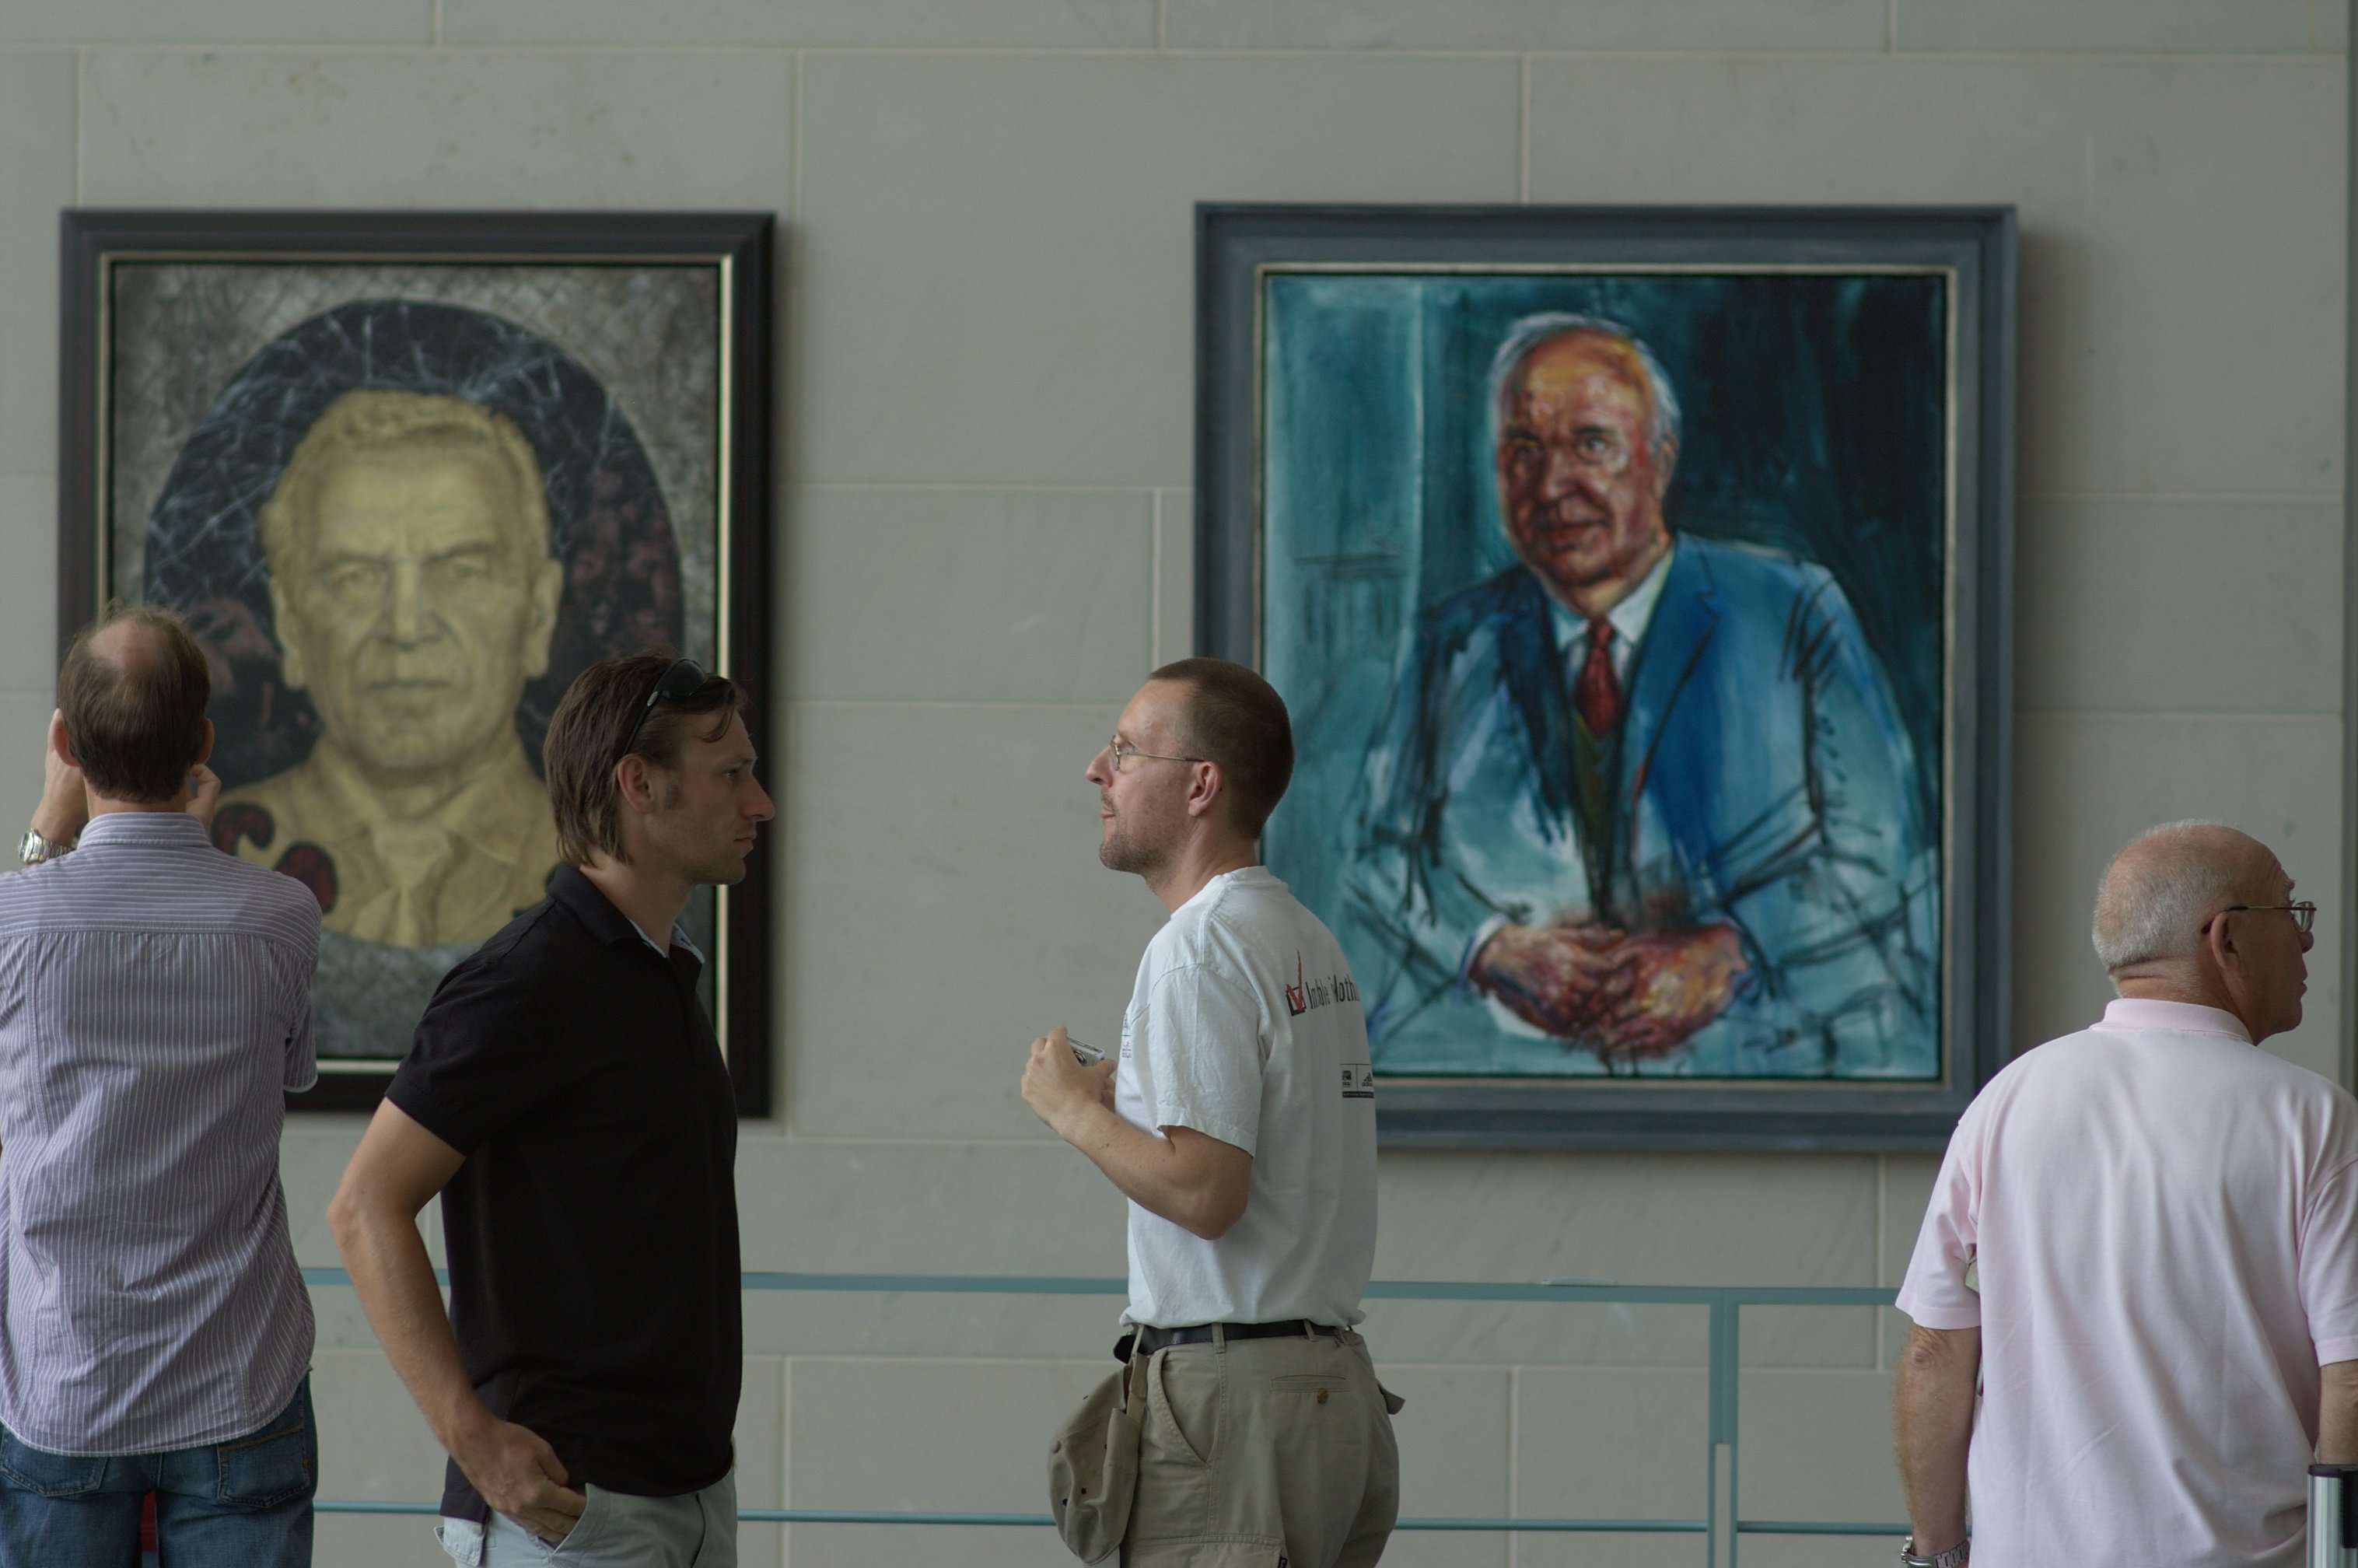
people, community, rawtherapee, germany, deutschland, berlin, walimex, samyang, pentax, 85mm, lenstagged, steffenzahn, k100d, justpentax, berlinmitte, iamflickr, 85mmf14, walimex85mm, walimexpro8514if